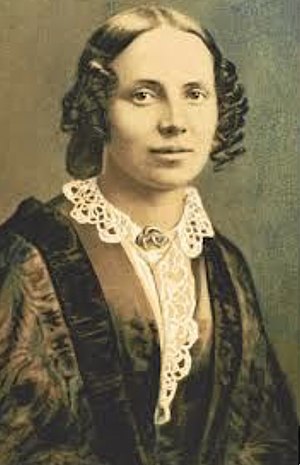
Regine Olsen
Regine Olsen var en dansk kvinde, datter af etatsråd Terkild Olsen og hustru Regina Frederikke Malling.